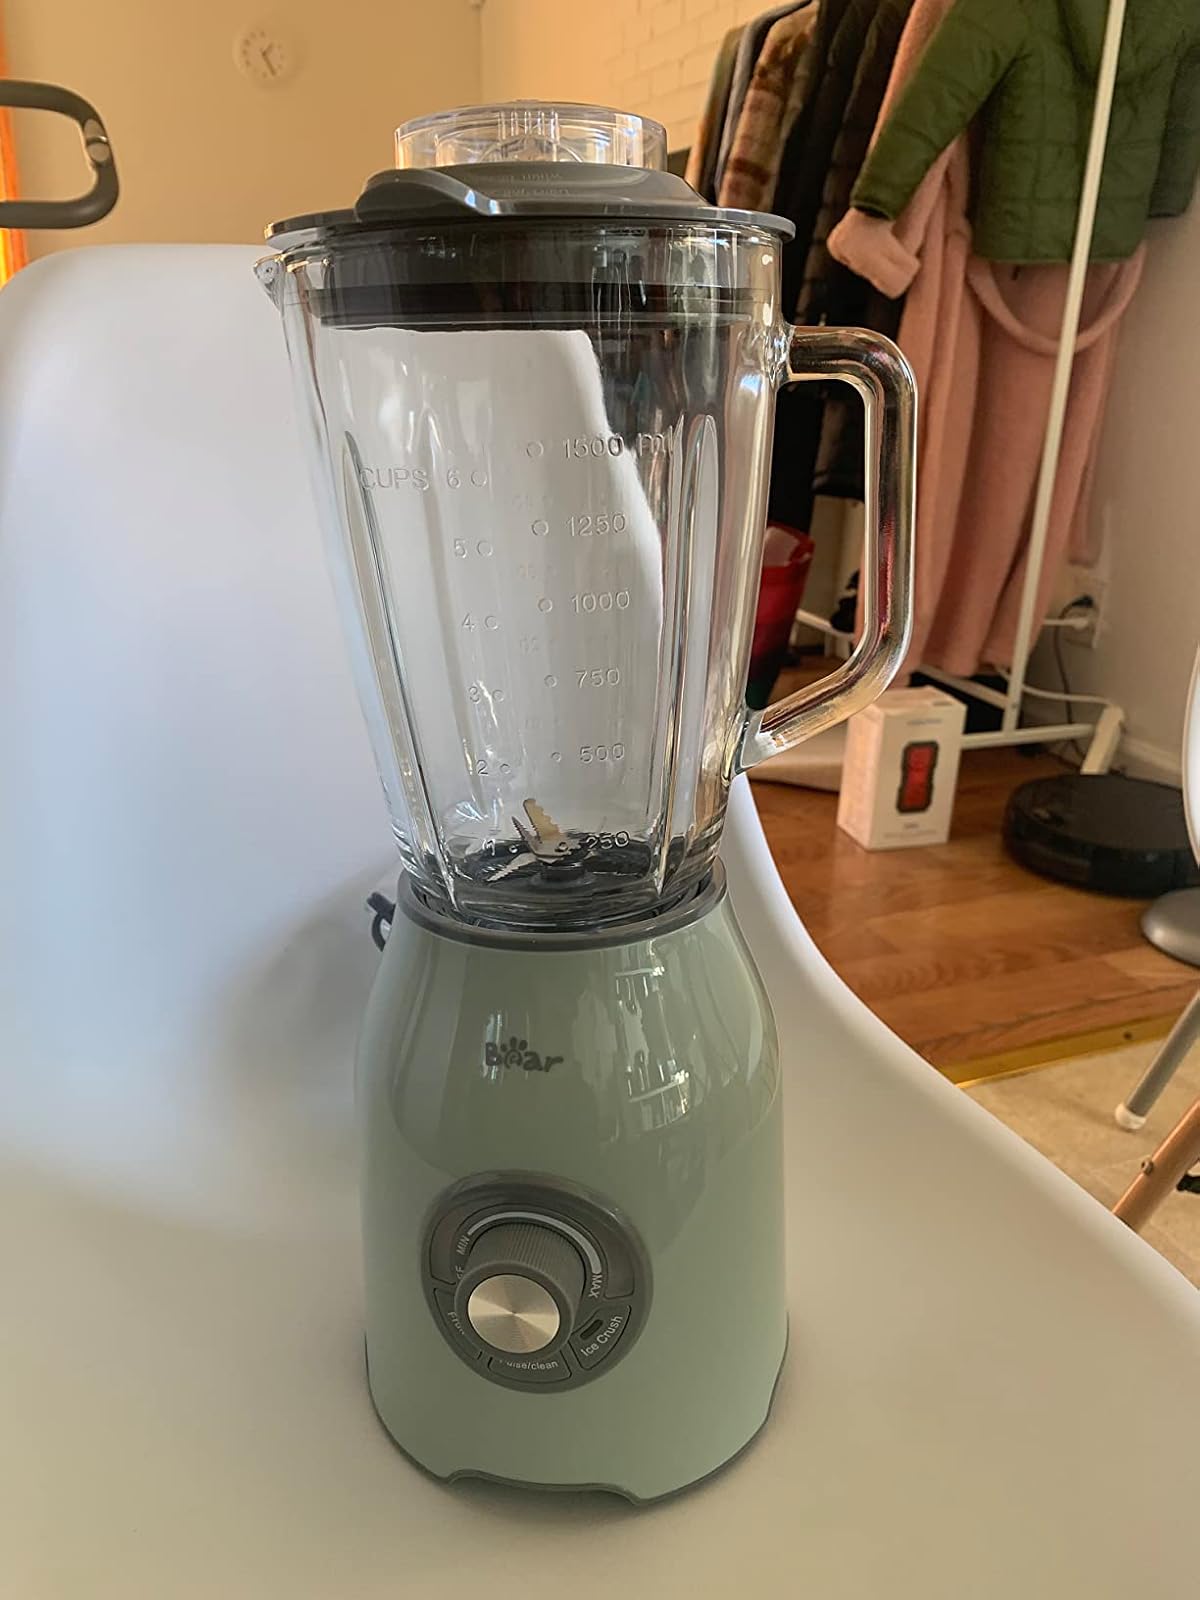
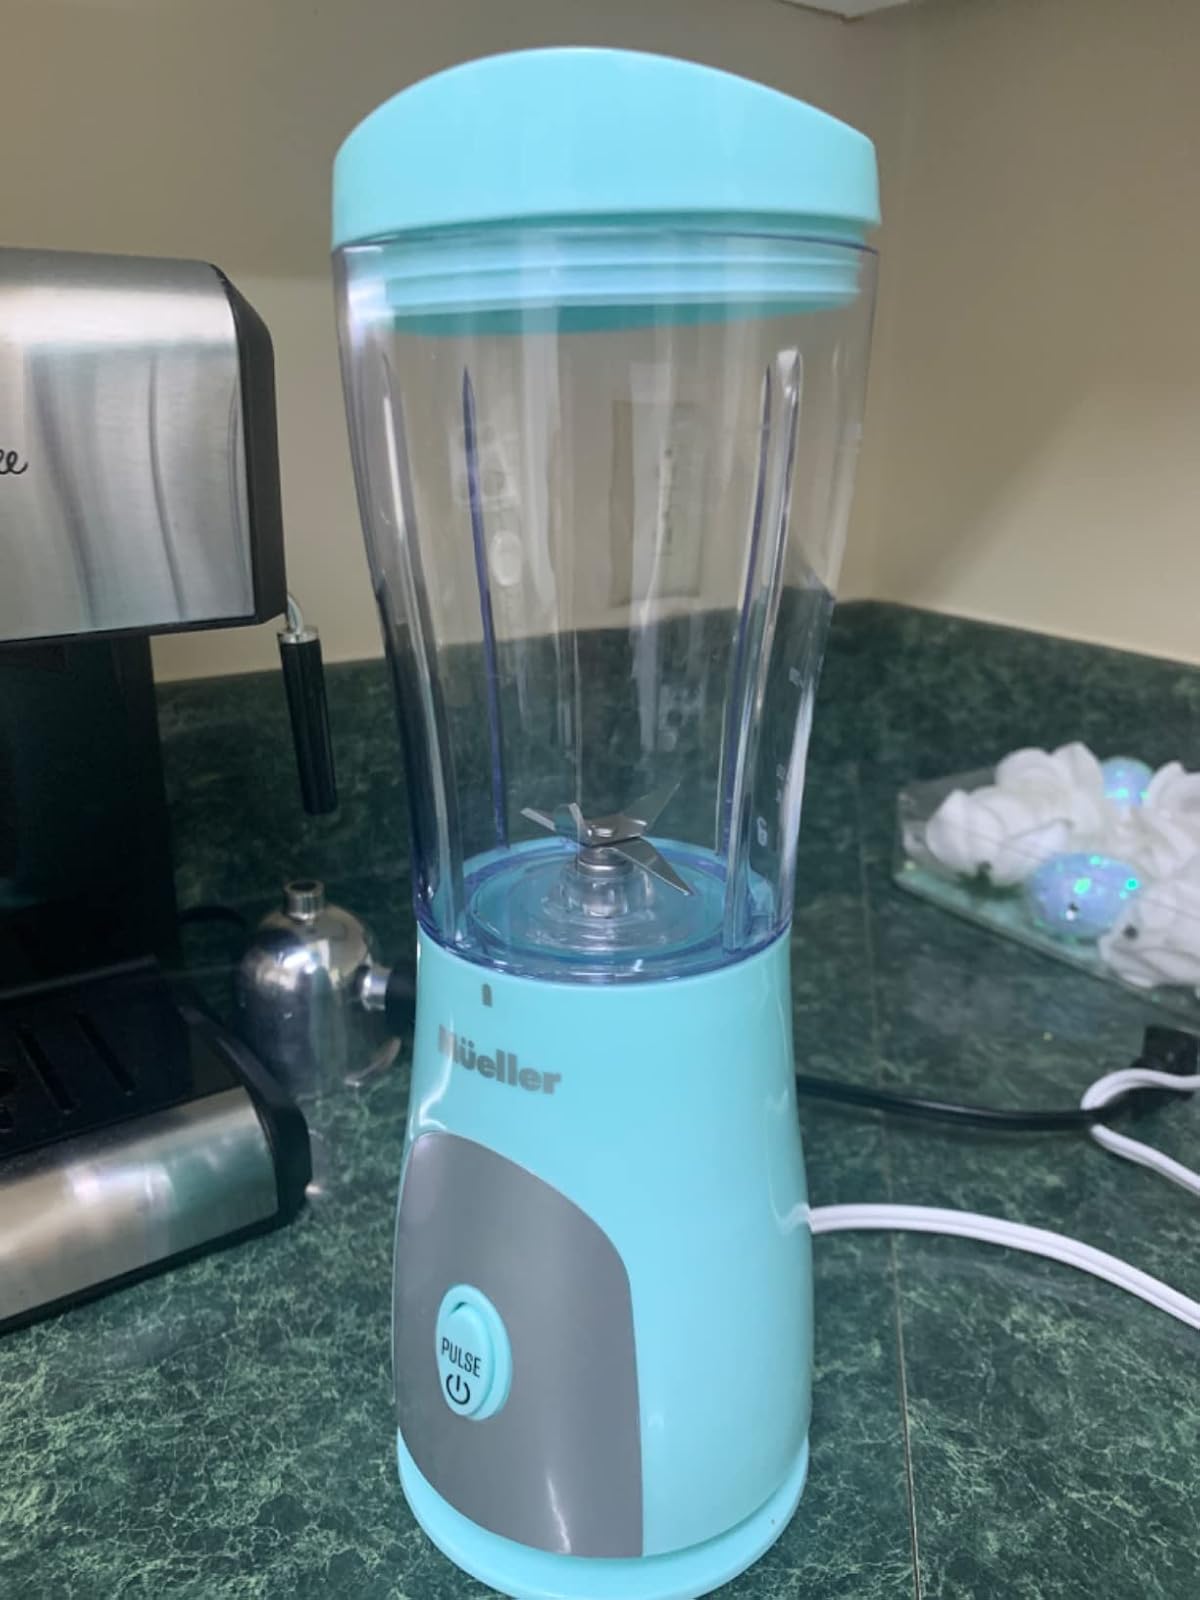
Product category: items_blender
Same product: no